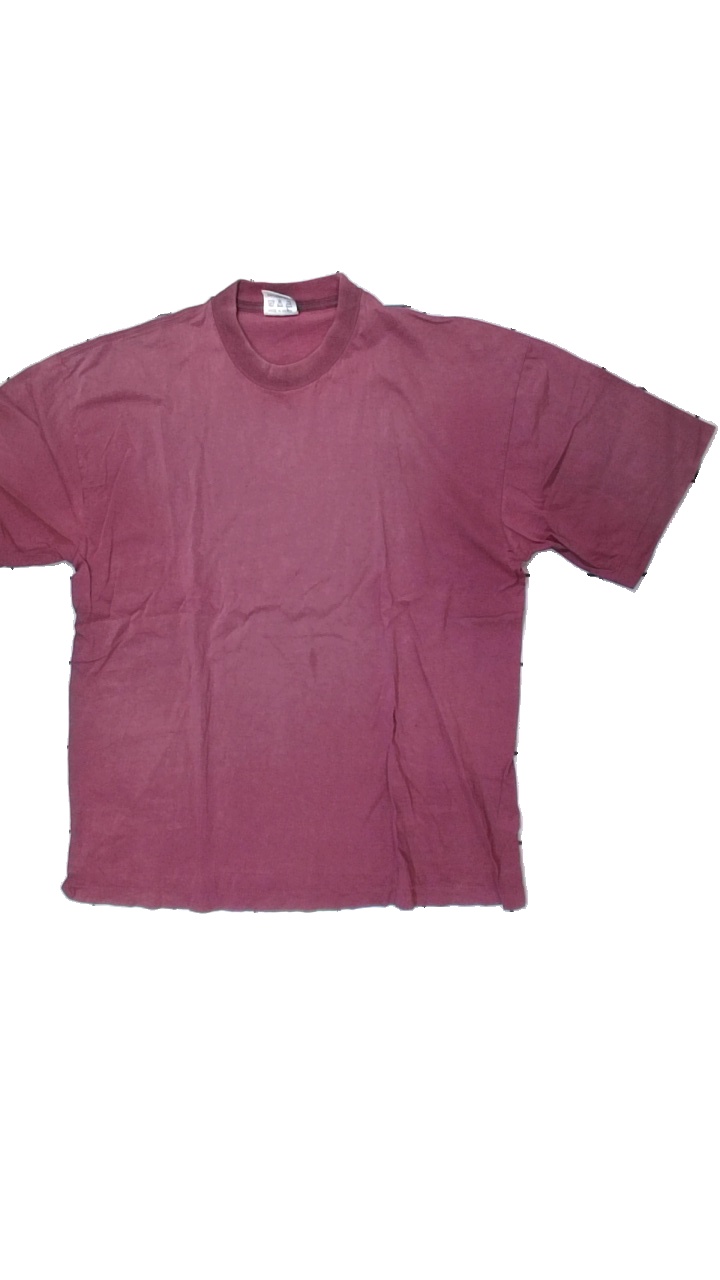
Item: T-shirt (Men)
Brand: Best In Town
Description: lila t-shirt, urtvättad och flera hål
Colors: Purple
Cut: Regular
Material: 100% cotton
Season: All
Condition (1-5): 1
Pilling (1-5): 2
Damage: hål
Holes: Major
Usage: Export
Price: <50